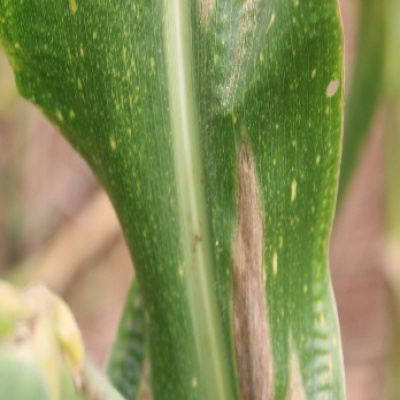
Label: Corn_(Maize)___Leaf_Spot